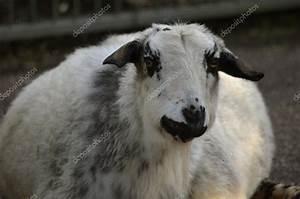
cow